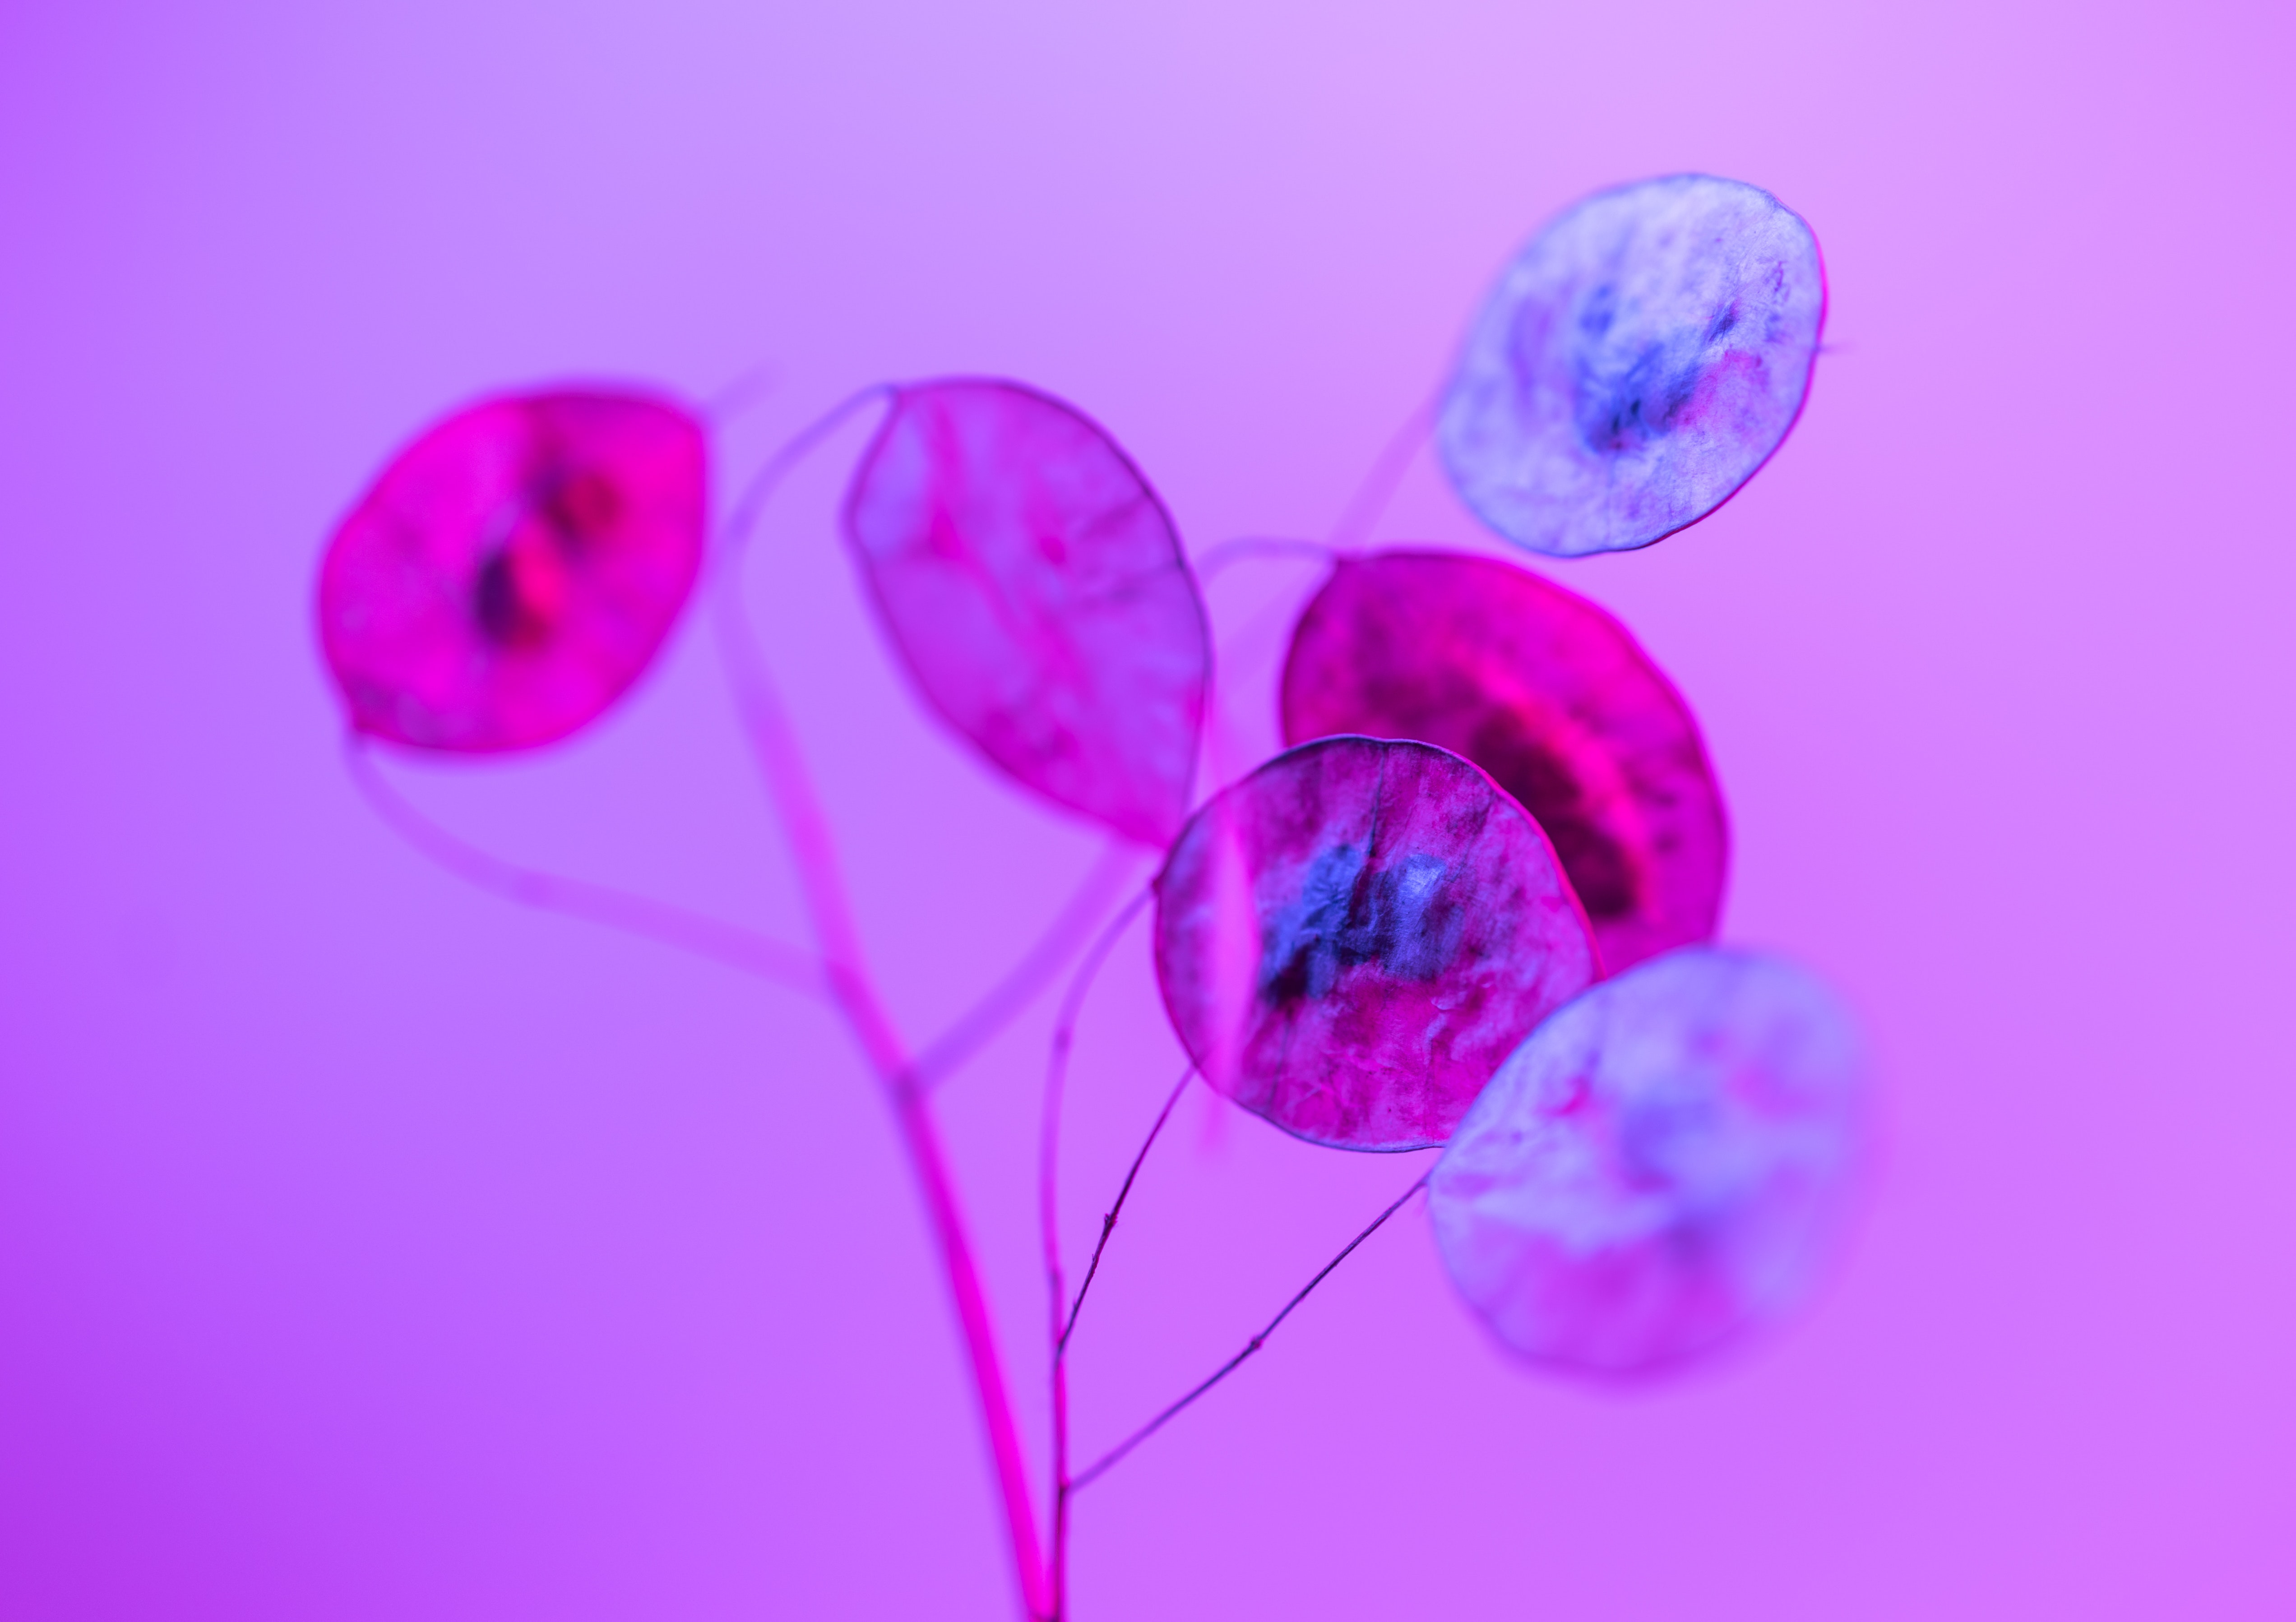
art, purple, water, violet, pink, natural material, petal, magenta, circle, electric blue, science, Transparent material, fashion accessory, macro photography, sky, liquid, glass, musical instrument, cnidaria, peach, metal